Bataan Airfield

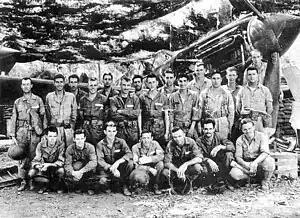
24th Pursuit Group Curtiss P-40E Warhawk at Bataan Airfield, 1942

During the month of January, reconnaissance flights were flown as far north as Lingayen Gulf were performed by one or two or sometimes three P-40s. By the end of the month all surviving planes were in poor condition, but still able to fly.